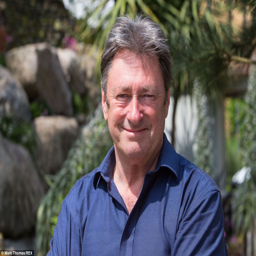
novelist , pictured said his entry to show will be a celebration